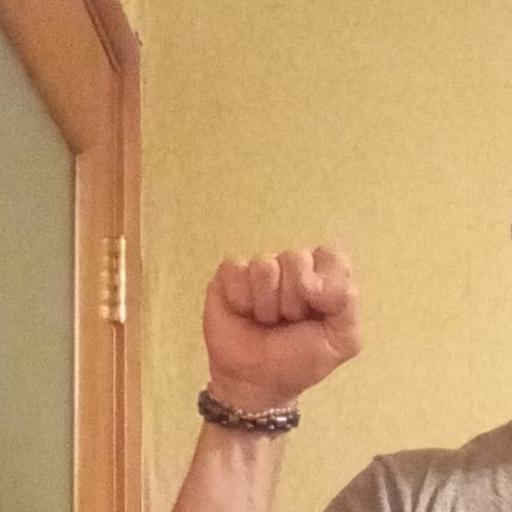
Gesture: fist